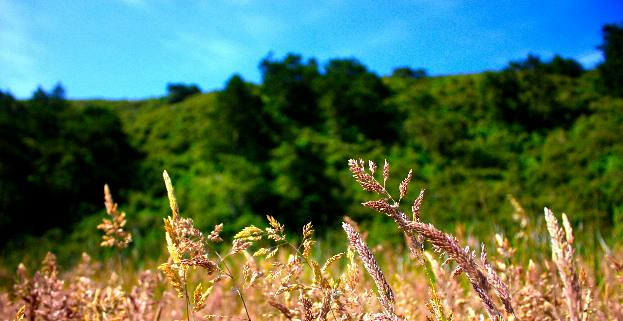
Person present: No